Lesnovo Volcanic Cone

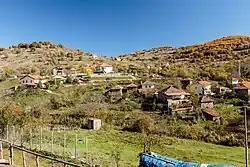
Lesnovo, the village after which the cone got its name, lies in the crater at the head of the cone.

Lesnovo Volcanic Cone (Macedonian: "Лесновска купа", Lesnovska kupa) is a volcanic cone in the western part of Osogovo Mountains, between the town of Probištip and the village of Zletovo. It is one of the best preserved volcanic cones in the Kratovo-Zletovo volcanic area as well as in all of North Macedonia. The cone is named after the village of Lesnovo, which is located in the crater of the cone's summit, also known as Lesnovo Crater ("Лесновски кратер", Lesnovski Krater). The village is the only settlement in North Macedonia that lies in a clearly preserved fossil volcanic crater. Serbian geographer Jovan Cvijić compared Lesnovo Crater to the crater Valle del Bove located on Mount Etna. Because it is one of the most preserved and most notable craters in North Macedonia, Lesnovo Crater was declared a natural landmark and finds itself on the National Conservation Centre's list of geological rarities.